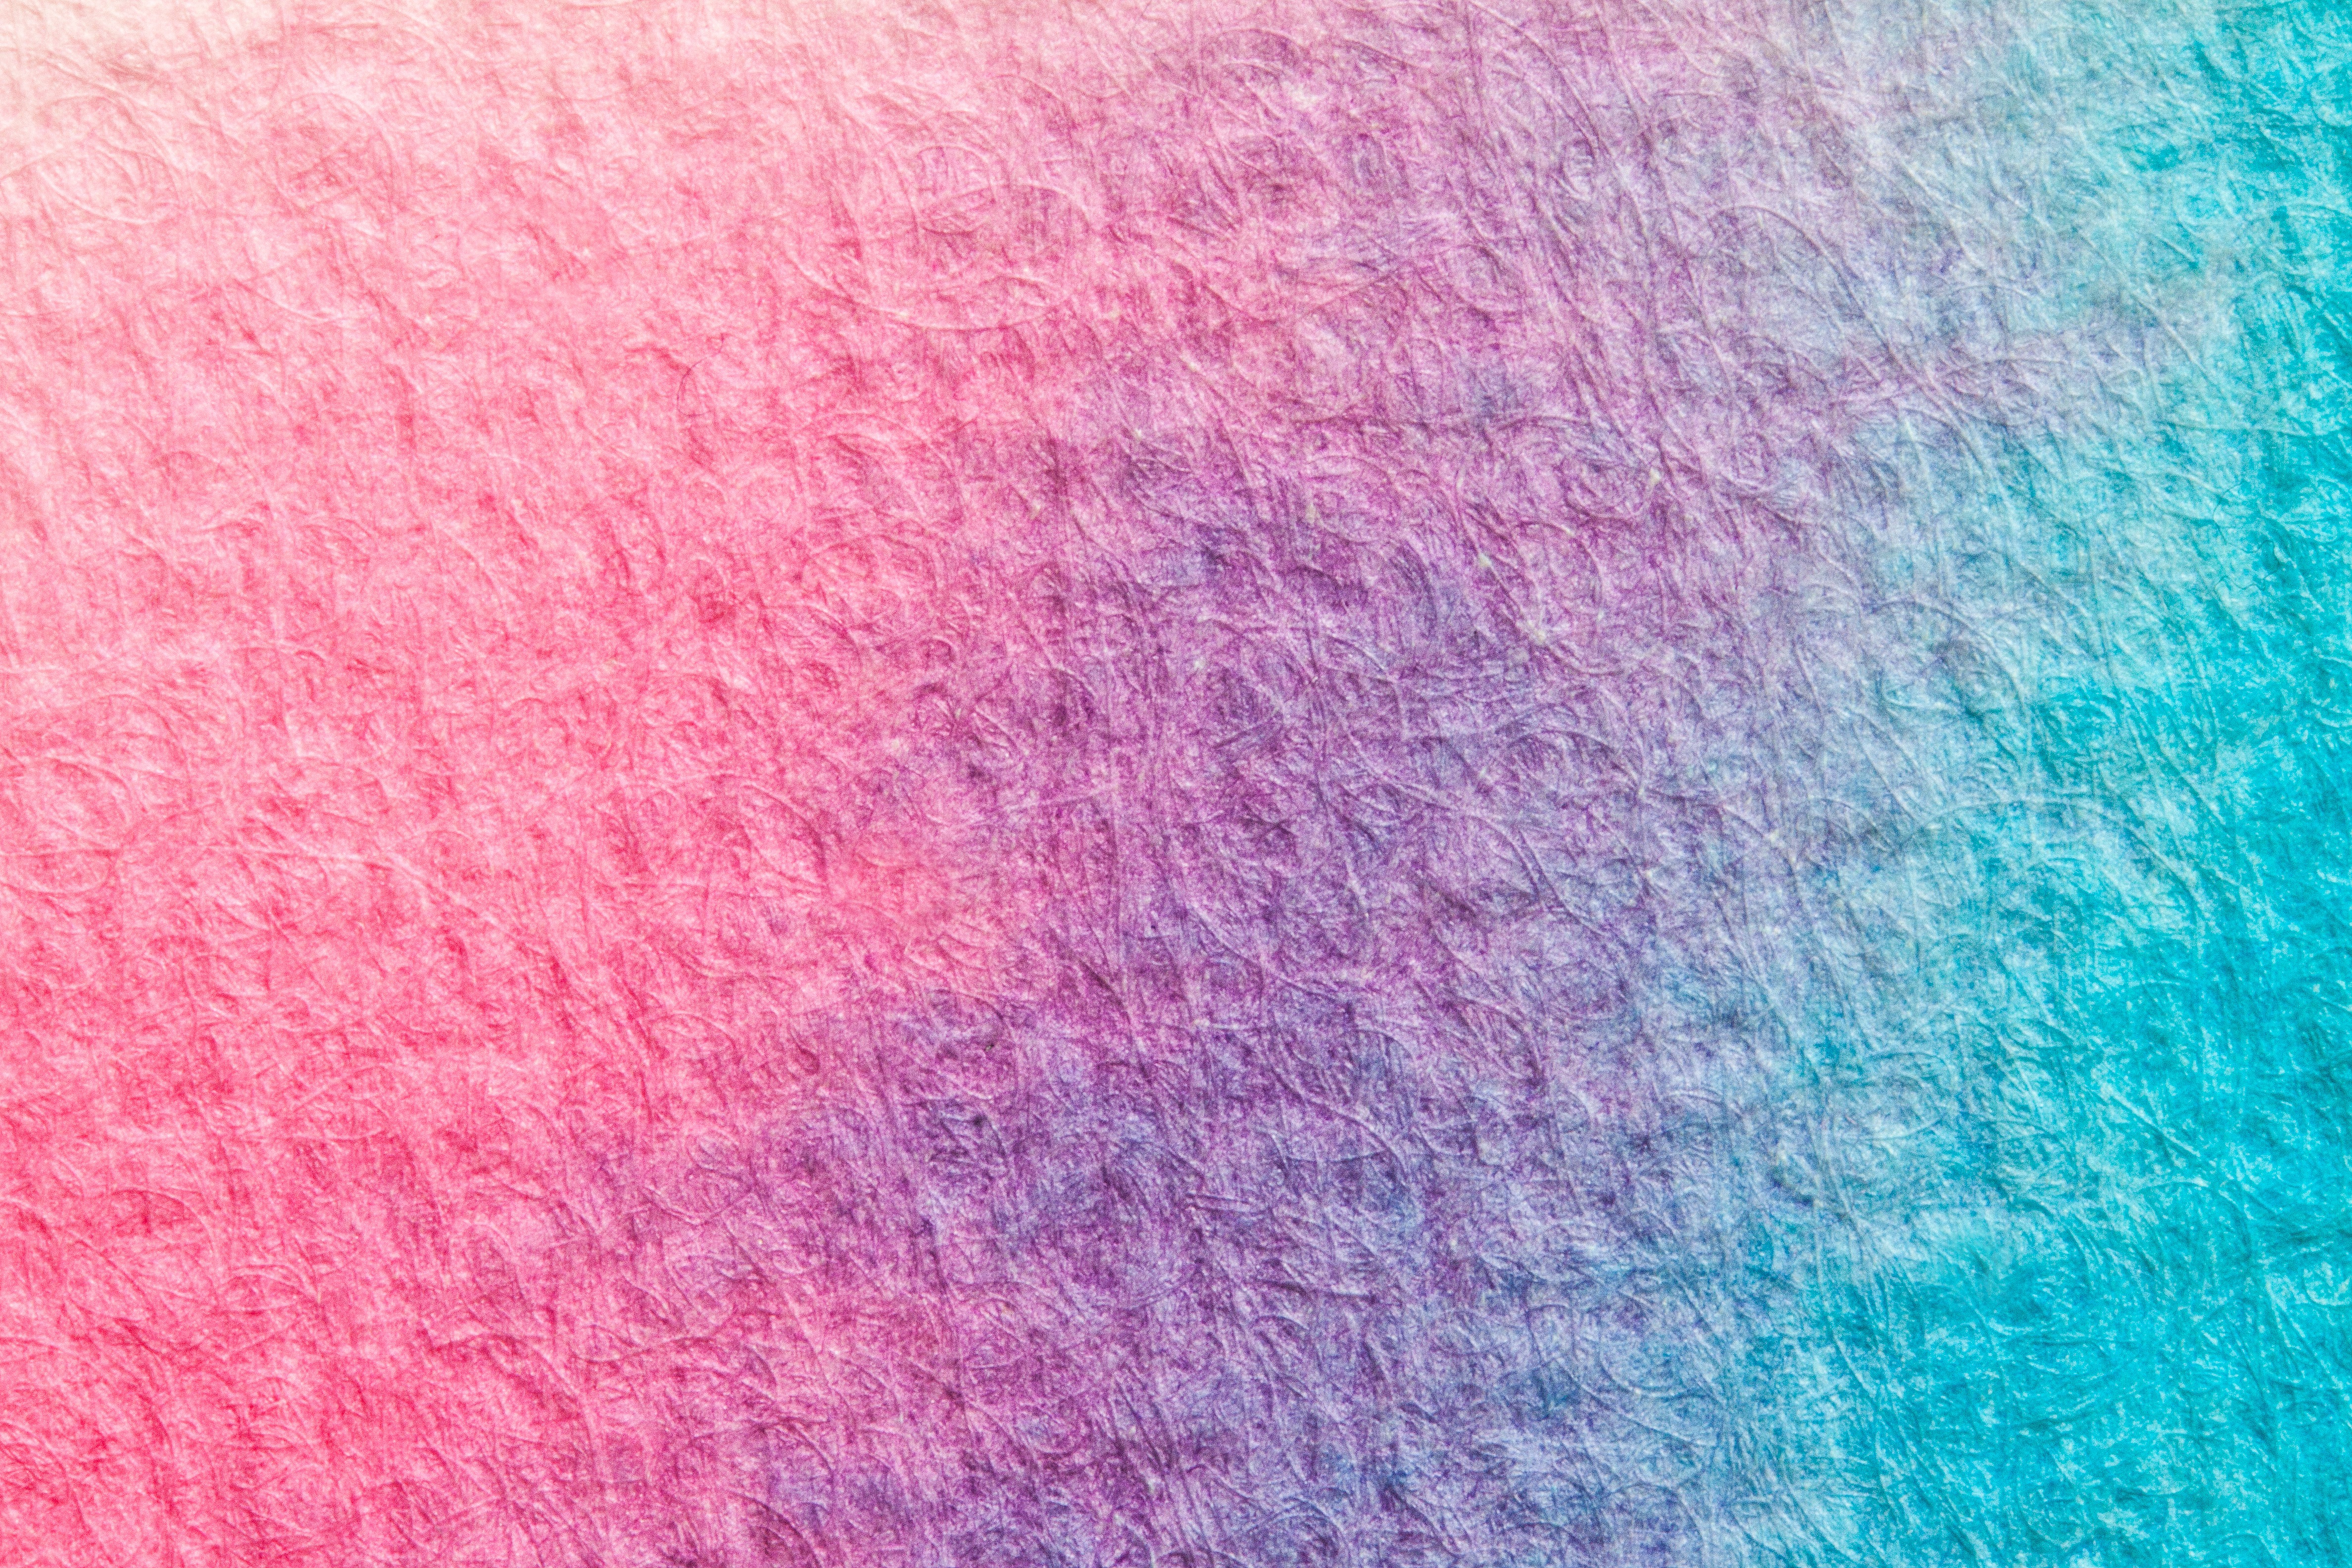
texture, petal, red, color, macro, serene, blue, pink, lip, circle, cheerful, background, turquoise, violet, course, image, magenta, fund, flooring, watercolour, handmade paper, painting technique, soluble in water, color sketch, not opaque